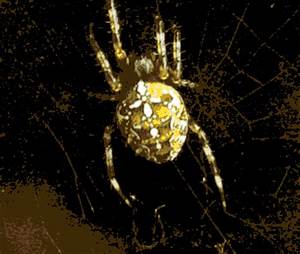
Label: ragno